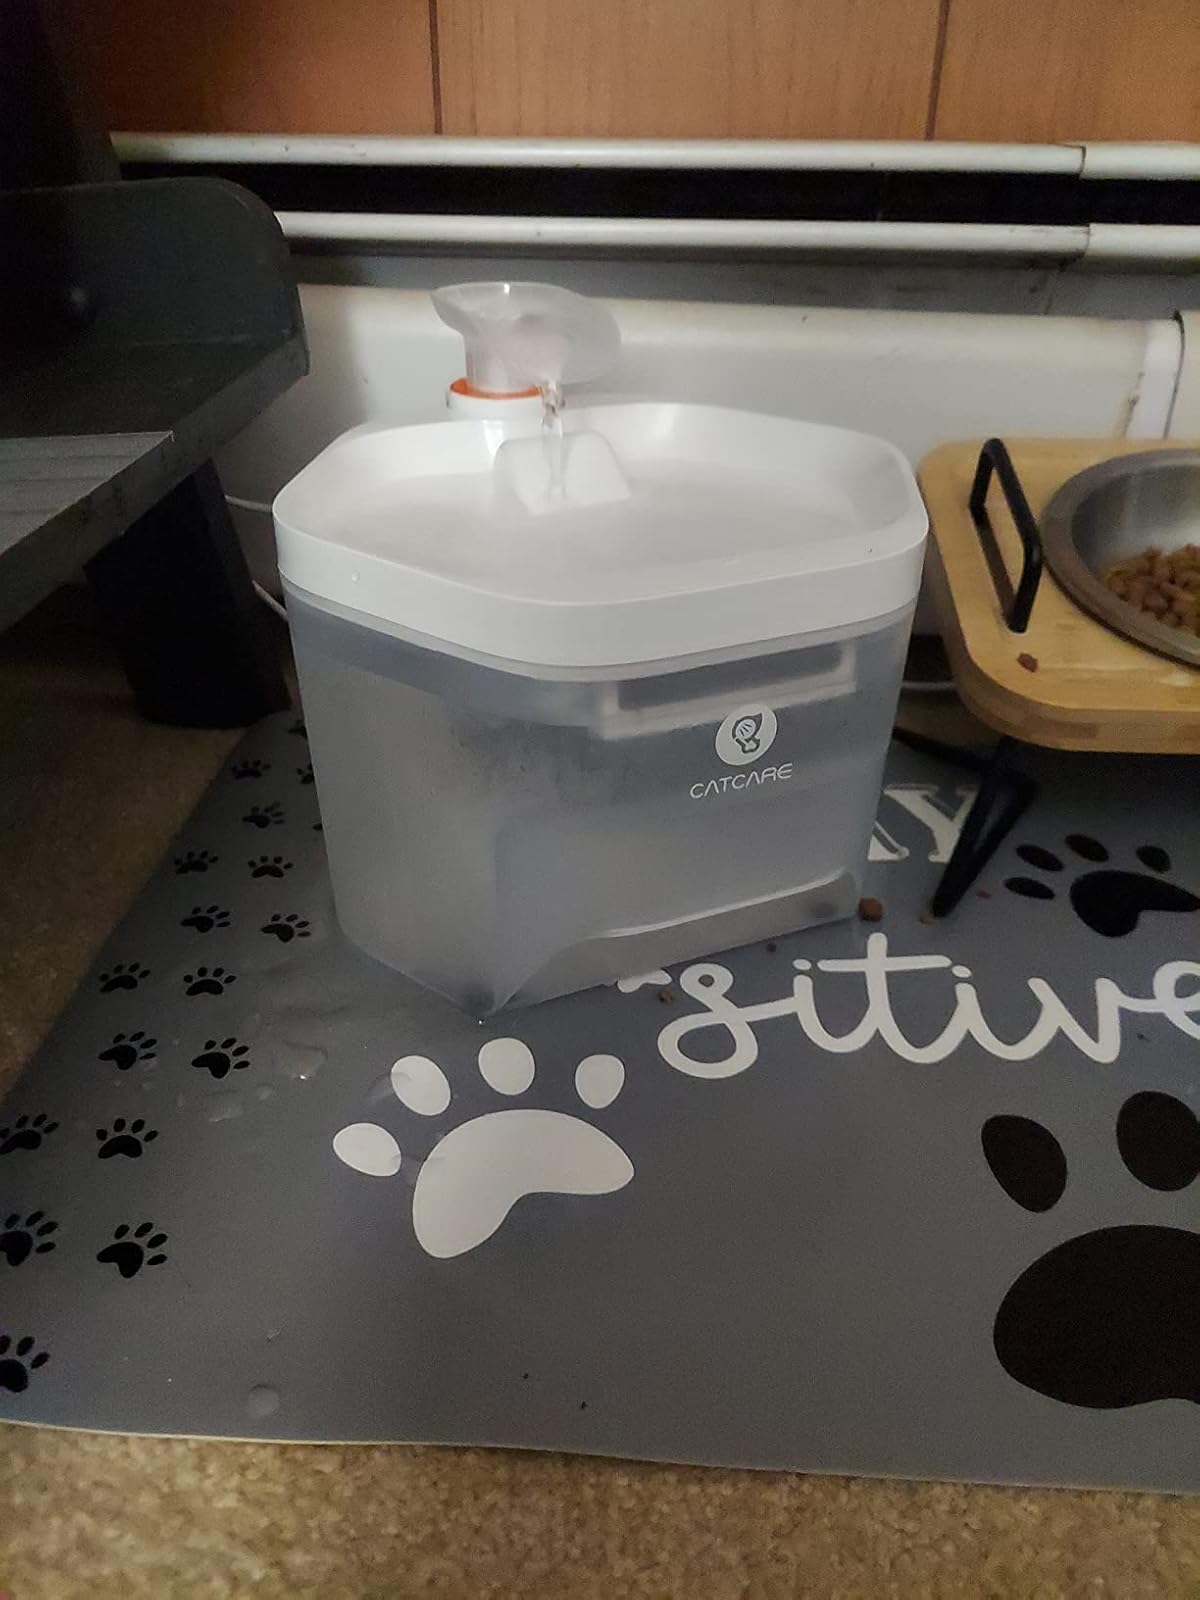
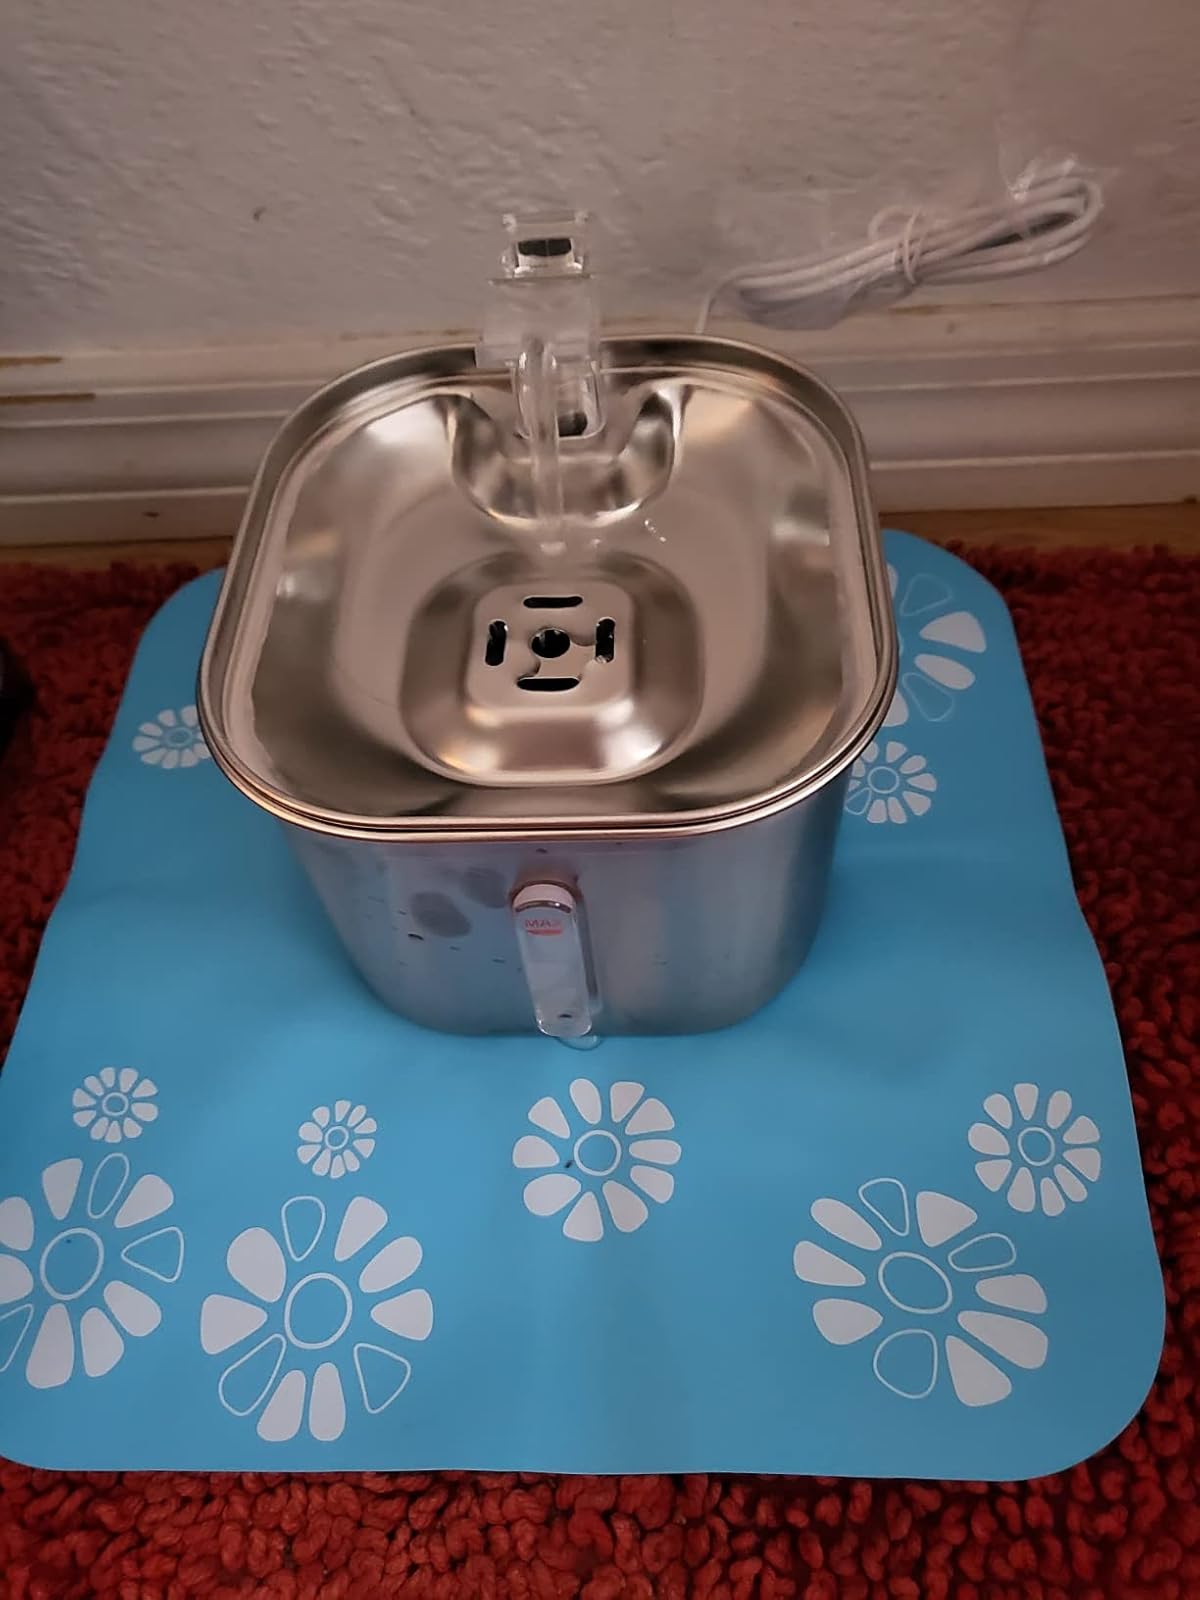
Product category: items_bowl
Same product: no